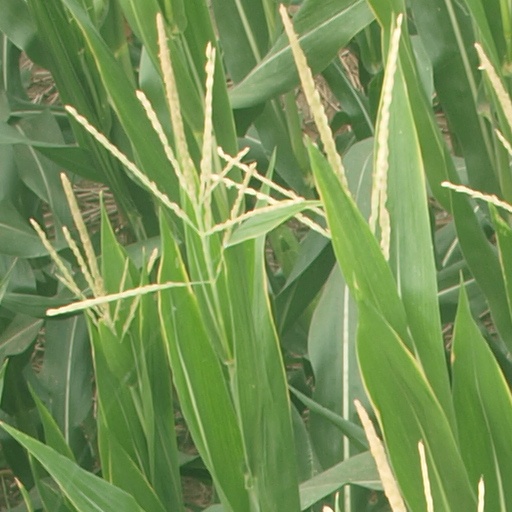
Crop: maize; corn